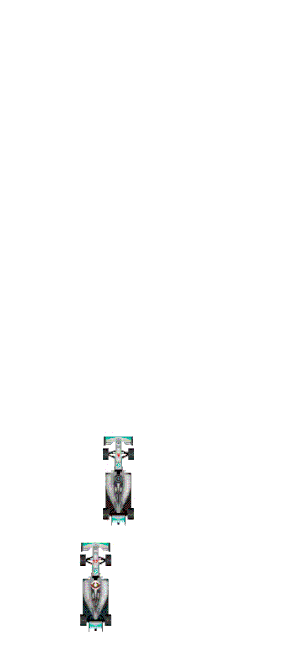
Mercedes Grand Prix est une écurie de Formule 1, appartenant au constructeur automobile allemand Mercedes-Benz qui a débuté en Formule 1 en tant que constructeur en 1954 sous le nom Daimler-Benz AG avant de se retirer du championnat du monde fin 1955, à la suite d'un accident grave aux 24 Heures du Mans. Mercedes a remporté huit titres de champion du monde des pilotes en 1954 et 1955 avec Juan Manuel Fangio, en 2014, 2015, 2017, 2018 et 2019 avec Lewis Hamilton et en 2016 avec Nico Rosberg. Le surnom Flèches d'Argent des monoplaces de la marque fut tout d'abord conjointement porté avec les bolides d'Auto-Union dans les années 1930 avant de devenir exclusivement celui de Mercedes en compétition.